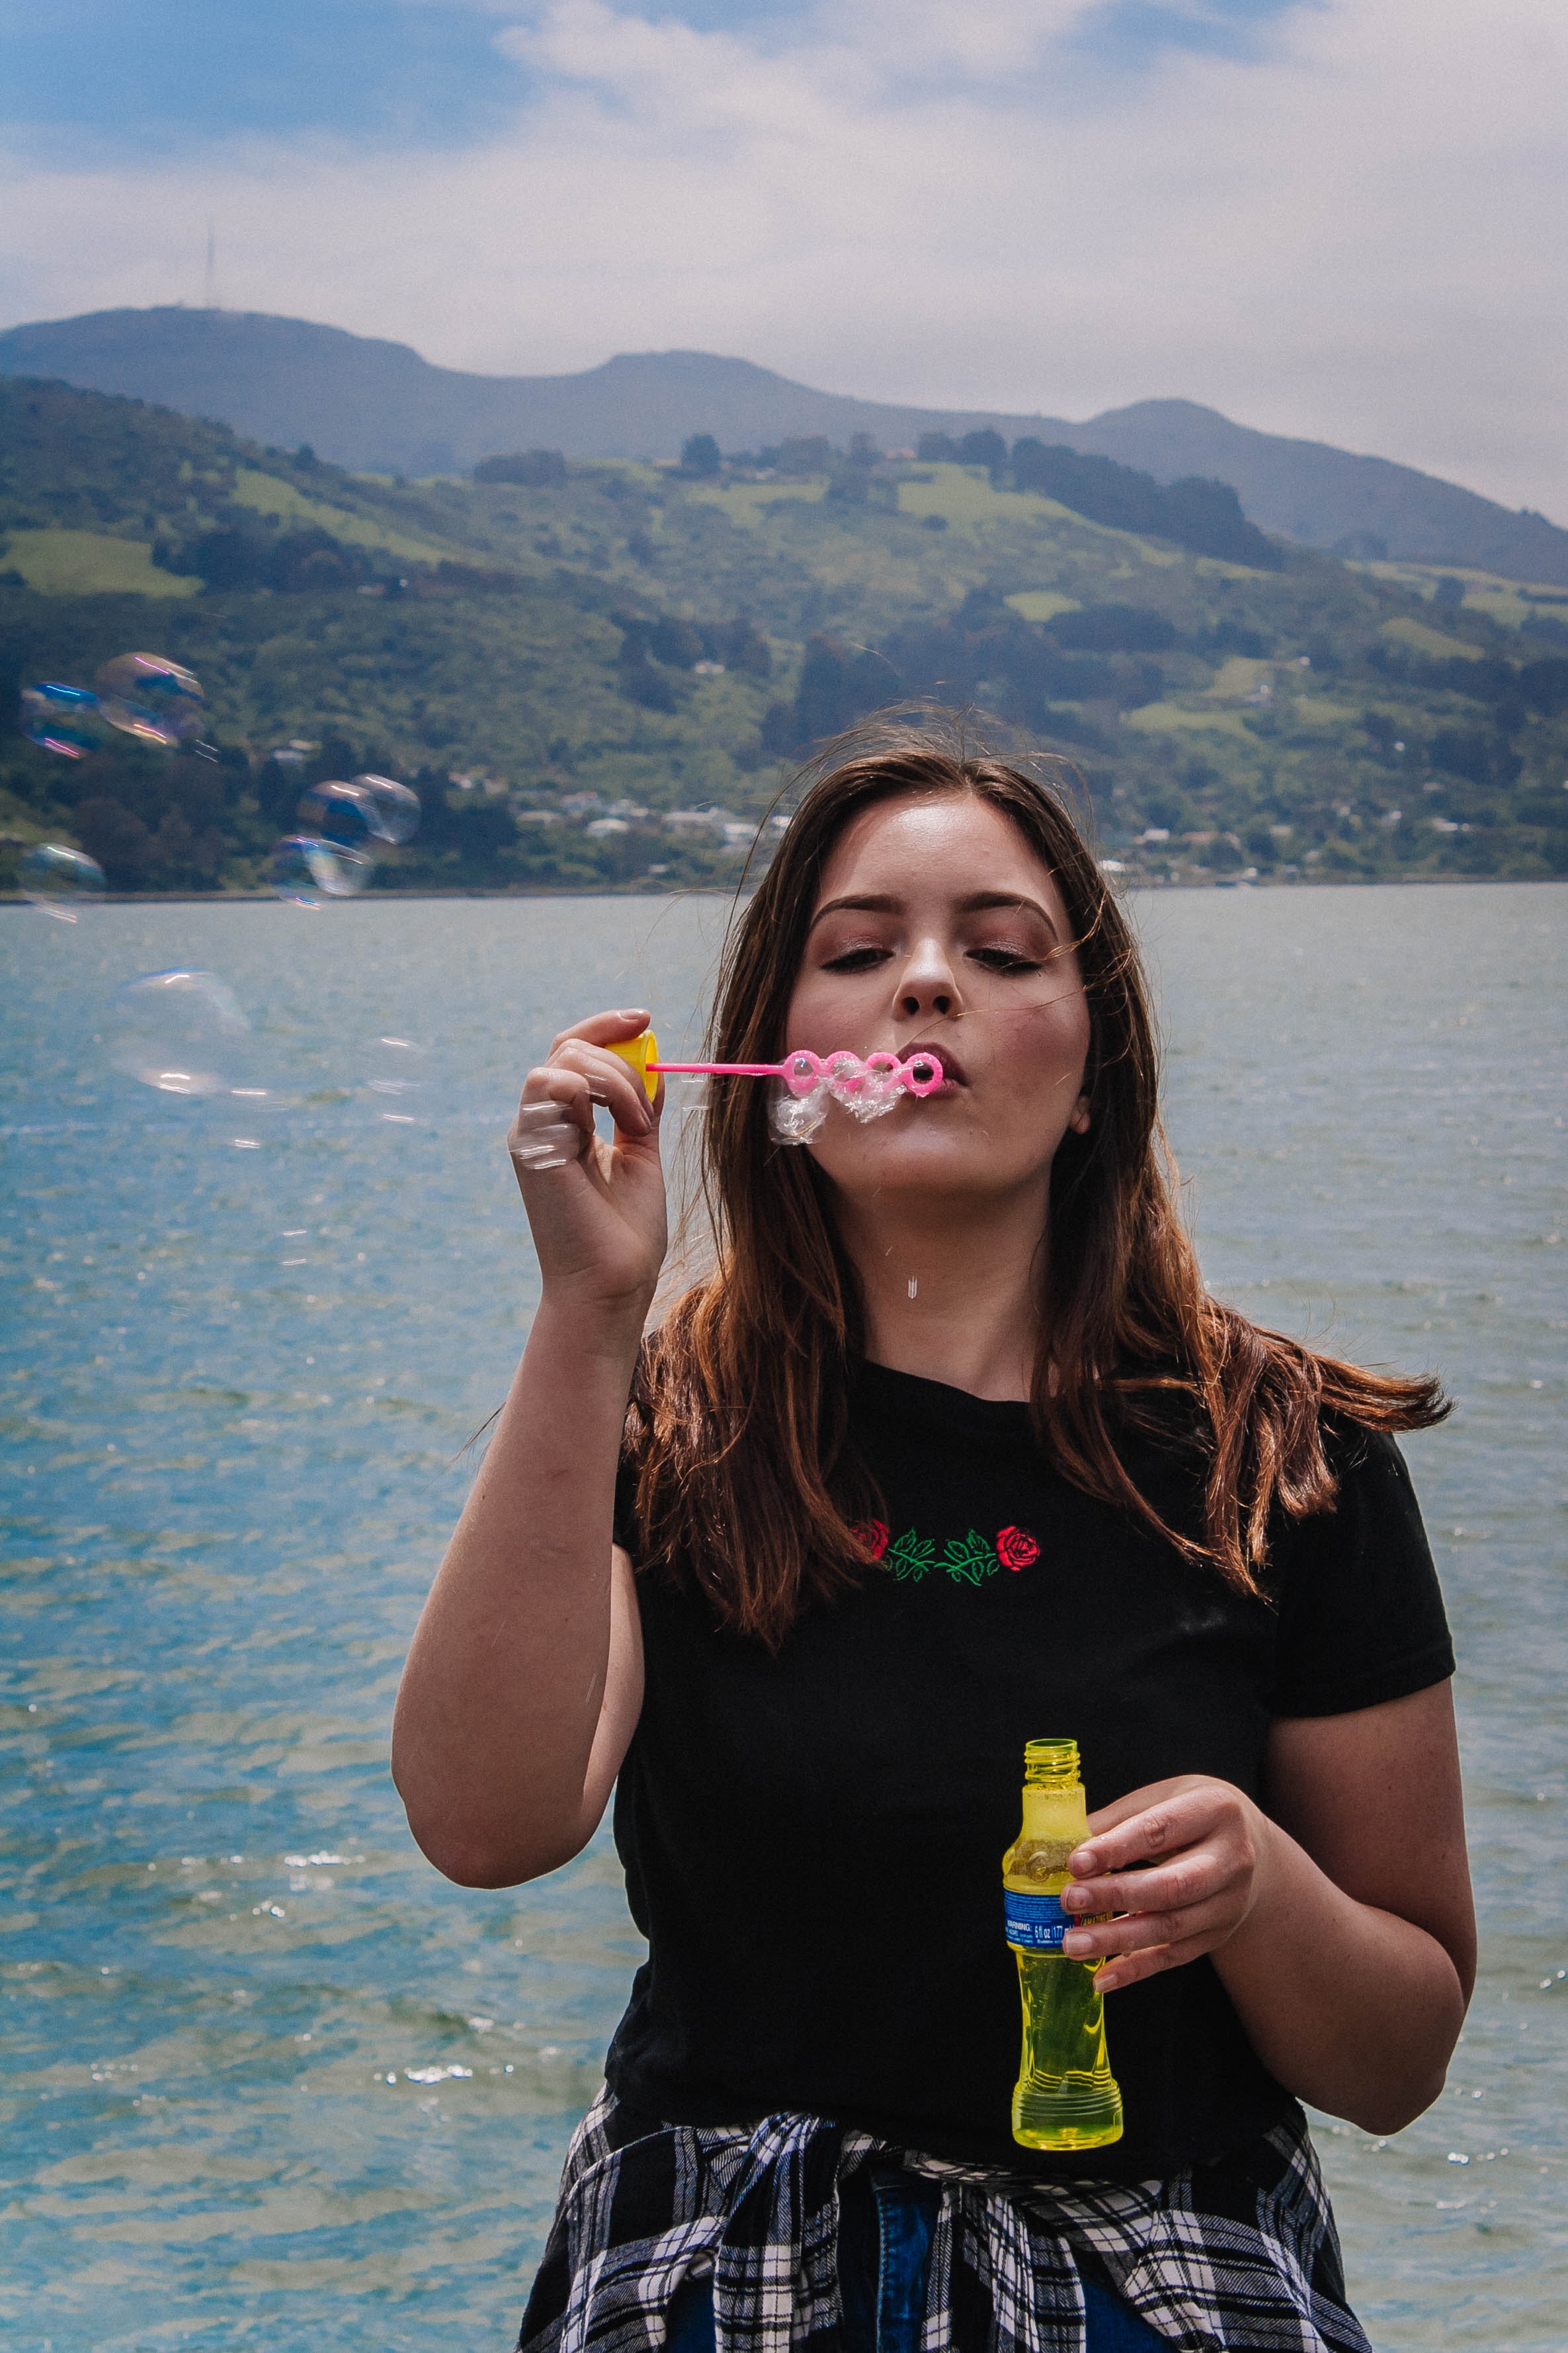
water, vacation, beauty, tourism, yellow, sky, summer, smile, fun, travel, design, lake, mountain, happy, tartan, plaid, leisure, photography, long hair, mountain range, gesture, pattern, sea, reservoir, alps